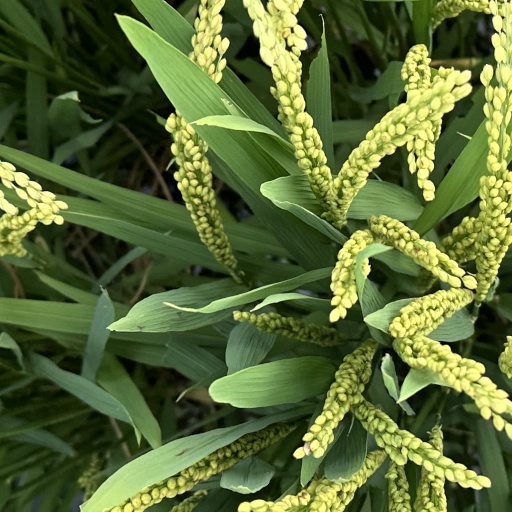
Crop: rice